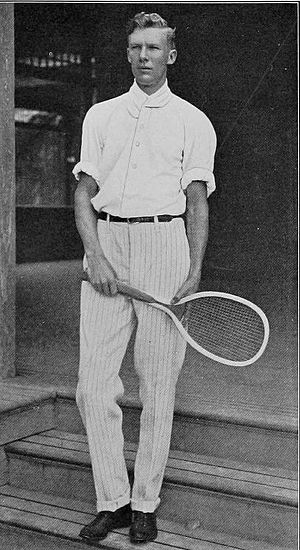
US Open-mesterskabet i herresingle / Finaler
Malcolm Whitman sikrede sig titlen tre år i træk fra 1898 til 1900.
Herresinglemesterskabet ved US Open i tennis er afviklet hvert år siden 1881. De første mange år til og med 1967 under navnet US National Championships, hvor mesterskabet var forbeholdt amatører. Siden 1968 har turneringen været åben, så både professionelle og amatører kan deltage. Siden 1925 har mesterskabet haft status som grand slam-turnering, og siden 1987 har det været afviklet som årets sidste grand slam-turnering.